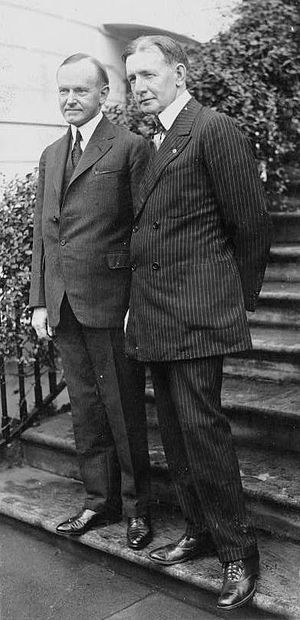
Calvin Coolidge / Præsidentperiode (1923–1929) / Indenrigspolitik
Coolidge med sin vicepræsident, Charles G. Dawes.
John Calvin Coolidge, Jr. var den 30. amerikanske præsident. Coolidge arbejdede sig som republikansk jurist fra Vermont op ad rangstigen inden for Massachusetts politiske liv, for til sidst at ende som guvernør over delstaten. Hans handlinger under politistrejken i Boston i 1919 bragte ham i hele nationens søgelys. Snart efter blev han valgt som den 29. amerikanske vicepræsident i 1920 og opnåede præsidentembedet efter Warren G. Hardings død. Efter at være blevet folkevalgt som præsident ved valget i 1924 fik han ry for at være minimalstats-konservativ.